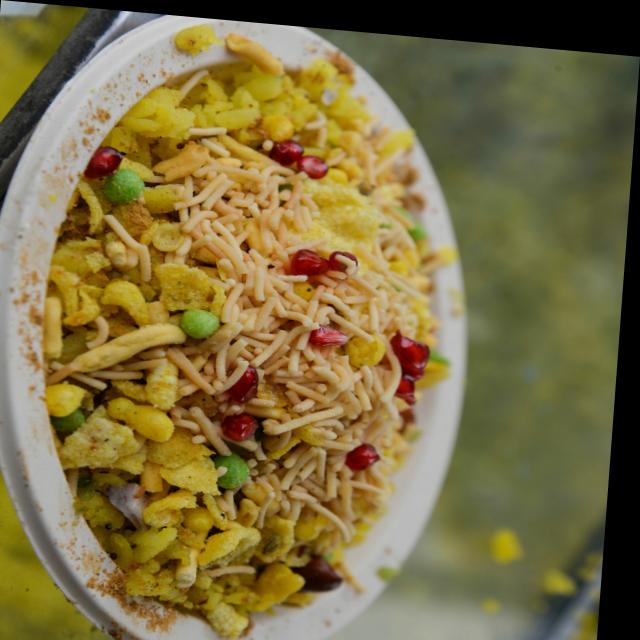
Dish: poha